Stephen Kós

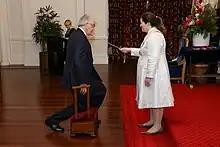
Investiture of Kós as a Knight Companion of the New Zealand Order of Merit by the governor-general, Dame Cindy Kiro, at Government House, Wellington, on 21 September 2023

He is a Distinguished Fellow at the Victoria University Law School. He was formerly Pro-Chancellor of Massey University. He was the 2022/23 James Merralls Fellow at Melbourne University Law School.In June 2024 he was made an Honorary Bencher of the Middle Temple.